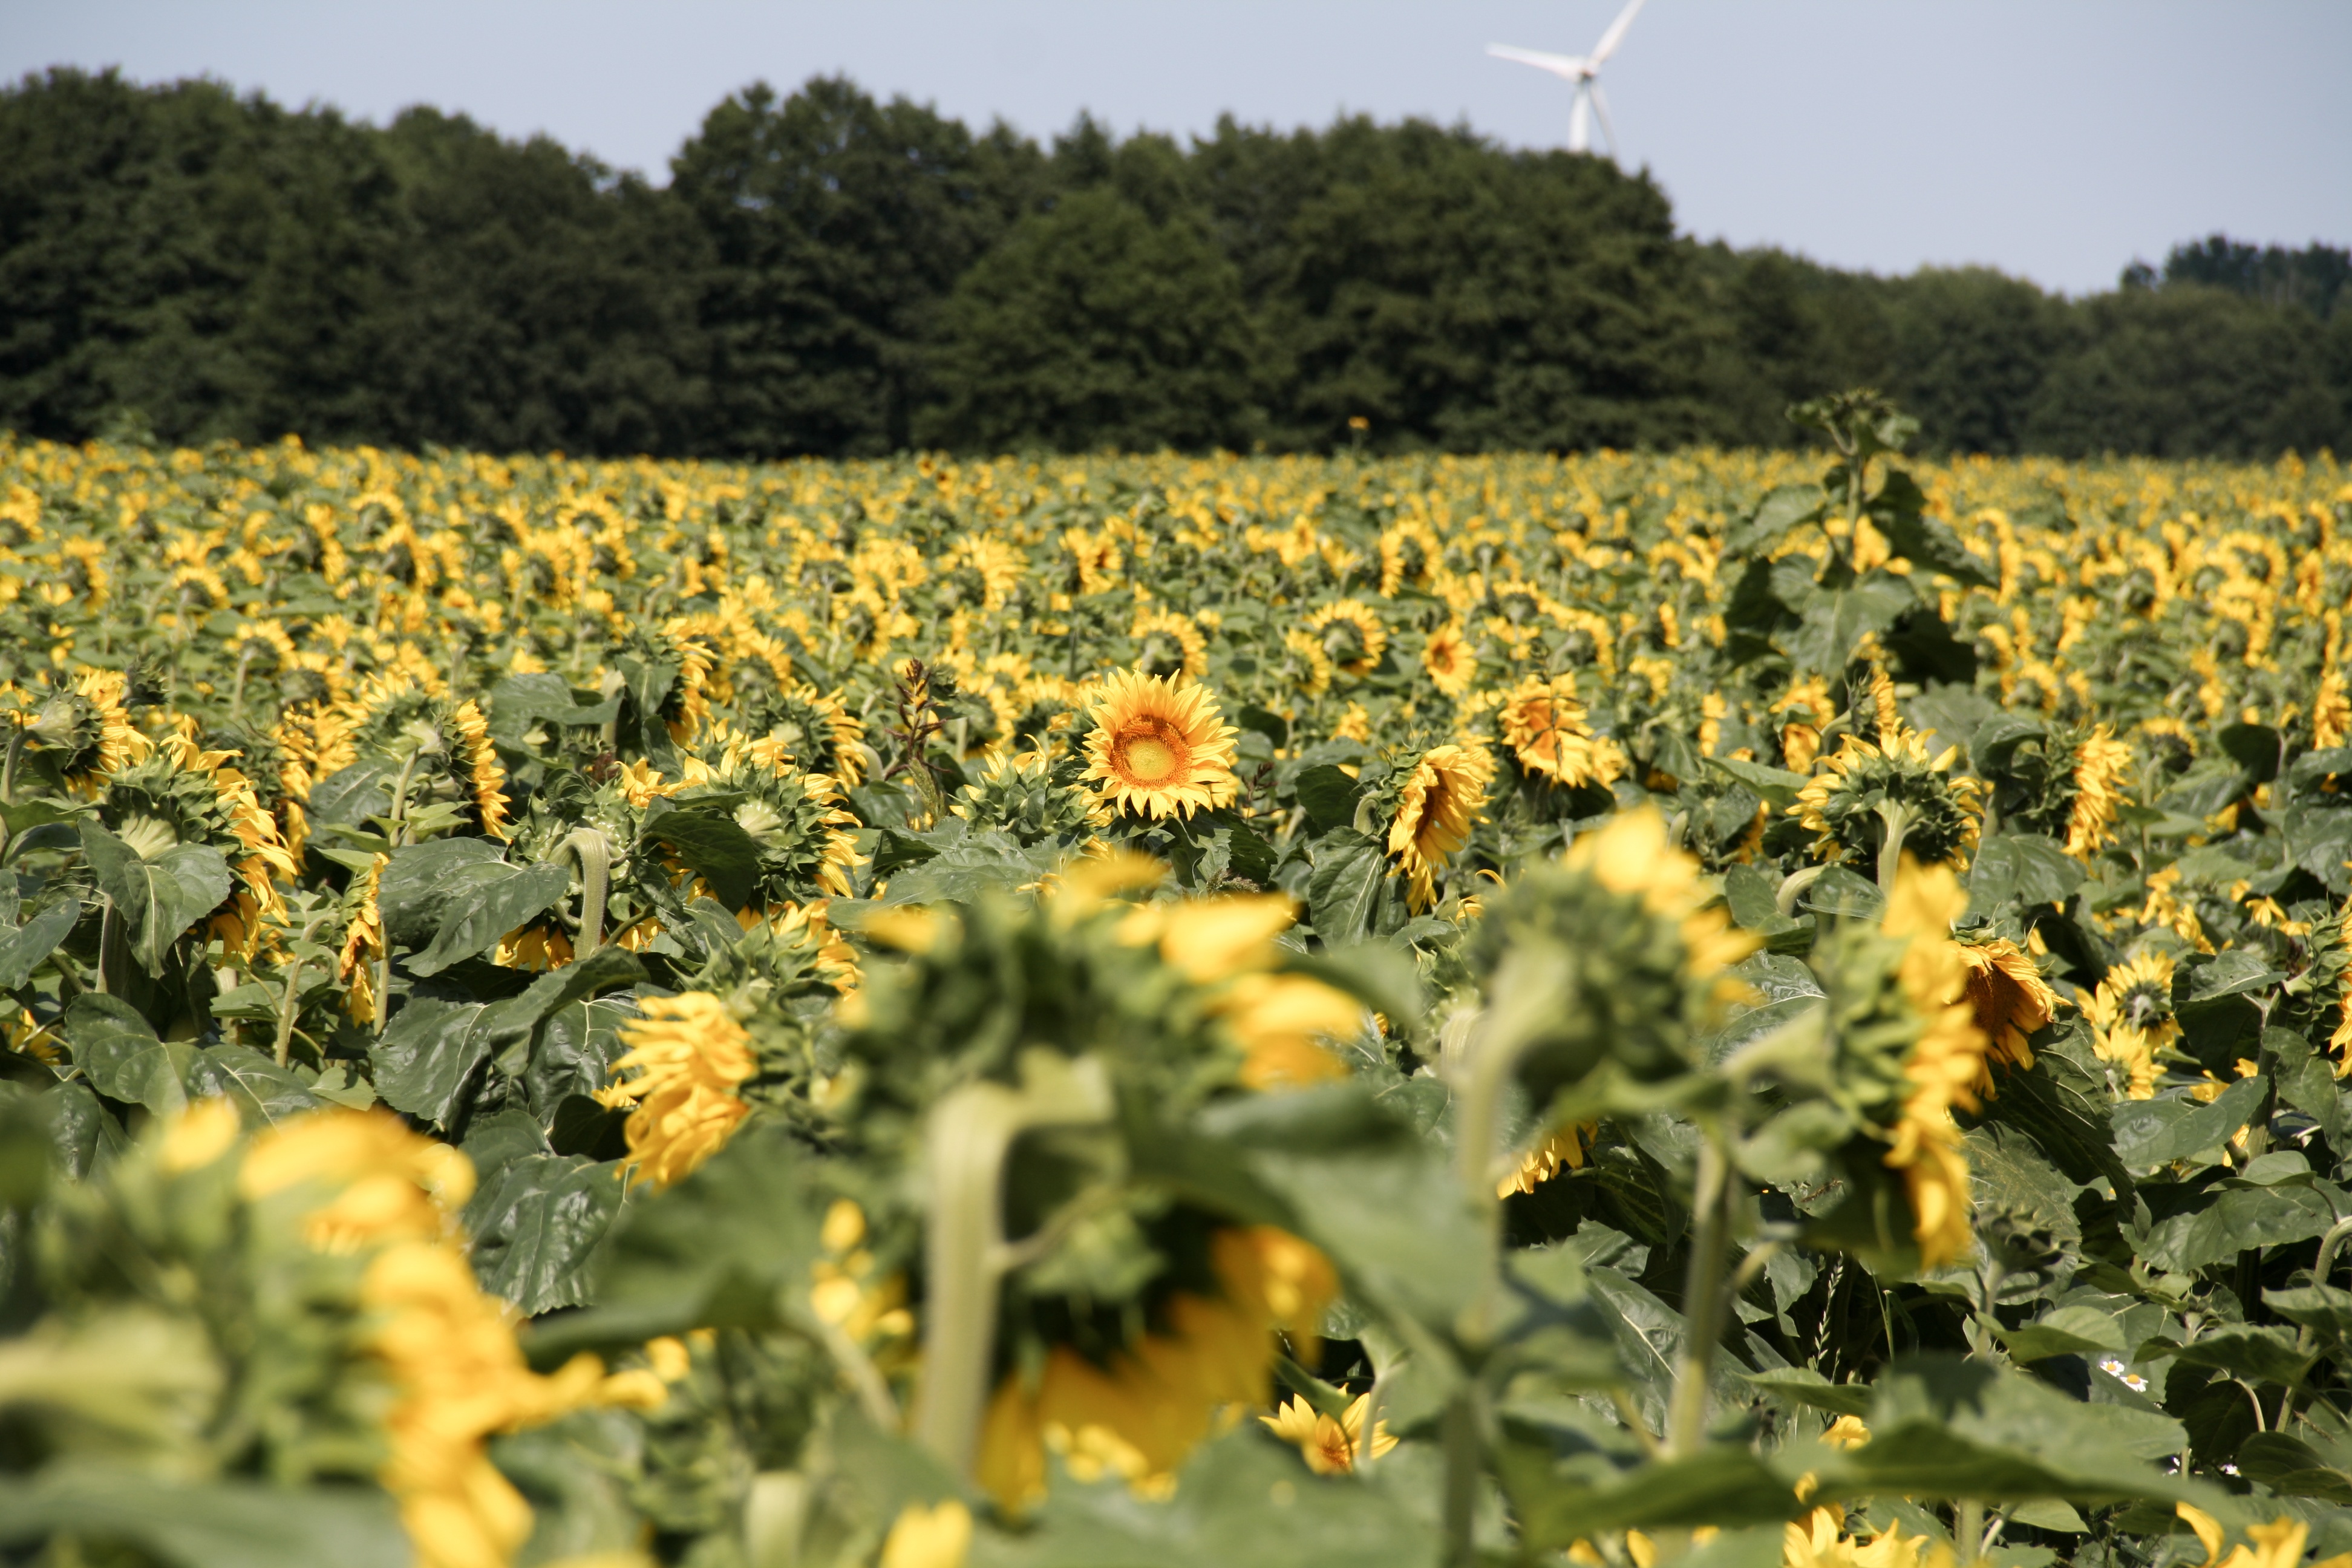
landscape, nature, plant, field, meadow, prairie, flower, food, produce, vegetable, crop, agriculture, rapeseed, sunflower, sun flower, brassica, flowering plant, daisy family, sunflower seed, annual plant, land plant